Sky position (RA, Dec in degrees): 175.342, -3.405
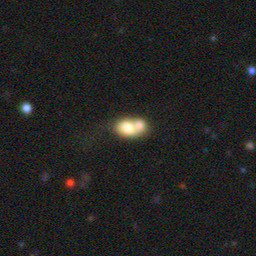
Galaxy morphology: Merging Galaxies